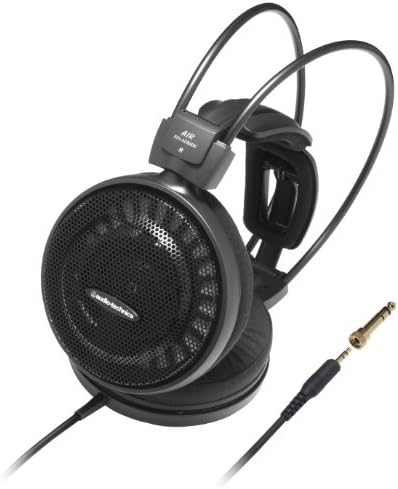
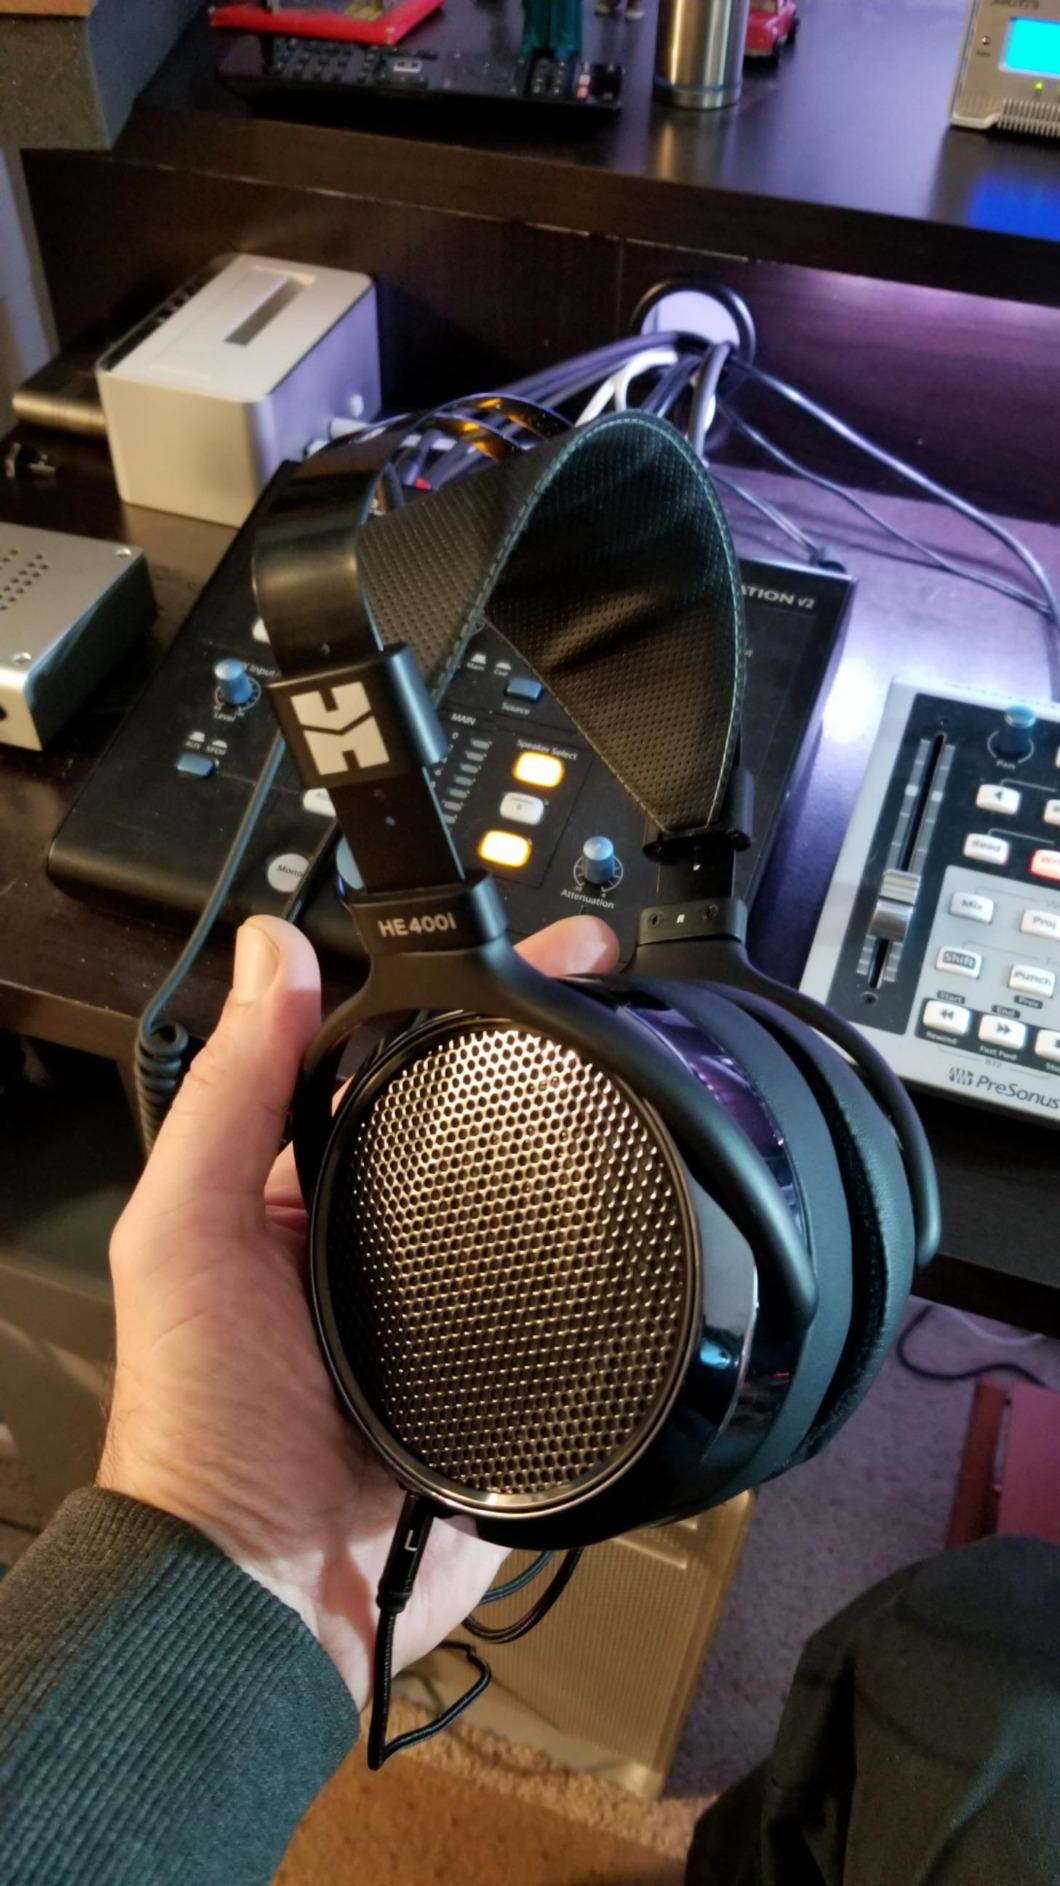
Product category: headphones
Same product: no